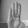
ASL letter: B